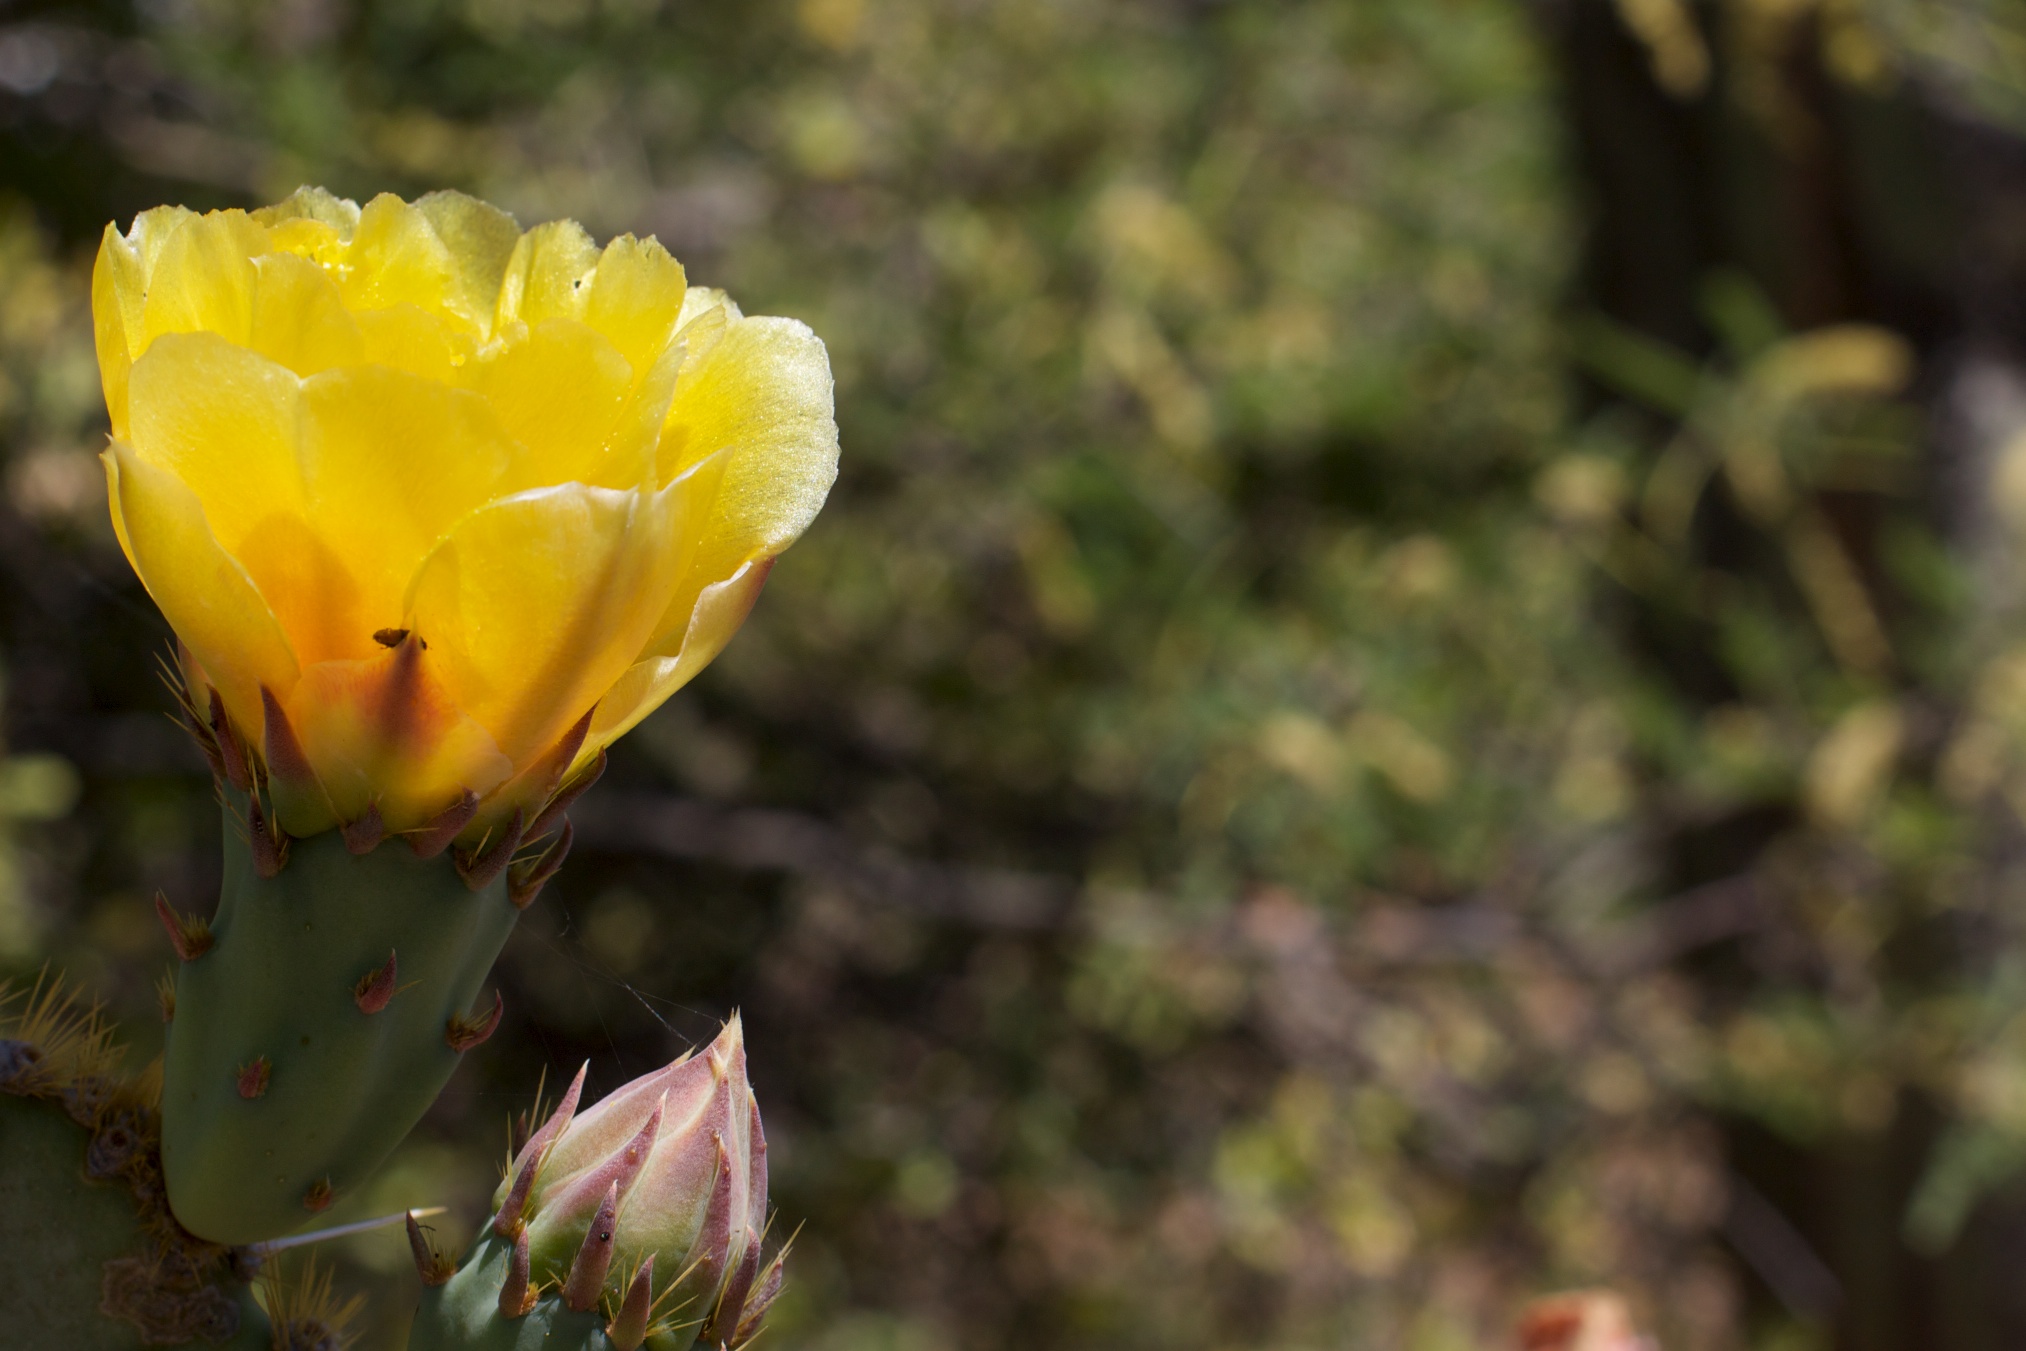
nature, blossom, cactus, plant, leaf, flower, petal, green, botany, yellow, flora, wildflower, macro photography, flowering plant, land plant